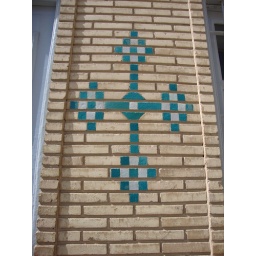
Cross on side of library building near Vank Cathedral